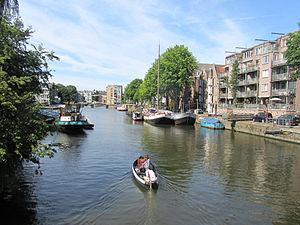
Le Realengracht est un canal secondaire de l'arrondissement Centrum de la ville d'Amsterdam aux Pays-Bas. Il est situé dans les Westelijke Eilanden, au sud de l'île de Realeneiland, et relie l'intersection du Smallepadsgracht et du Prinseneilandsgracht au Westerdok, à hauteur de Zandhoek. Les îles de Prinseneiland et Bickerseiland sont situées au sud du canal. Il est en outre le seul canal de la ville à comporter eux ponts levants.